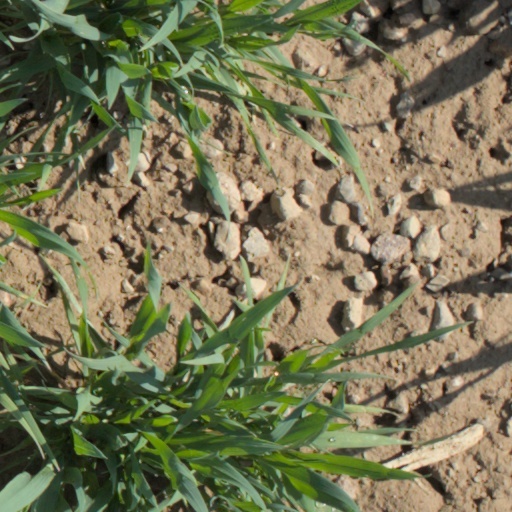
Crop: wheat